Erwin Hoffer

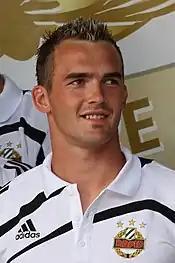
Hoffer attending the club's Open Day in 2009.

After a two-year spell, he moved to Rapid Wien where he was a replacement for Muhammet Akagündüz, who left for Turkish side Kayserispor.